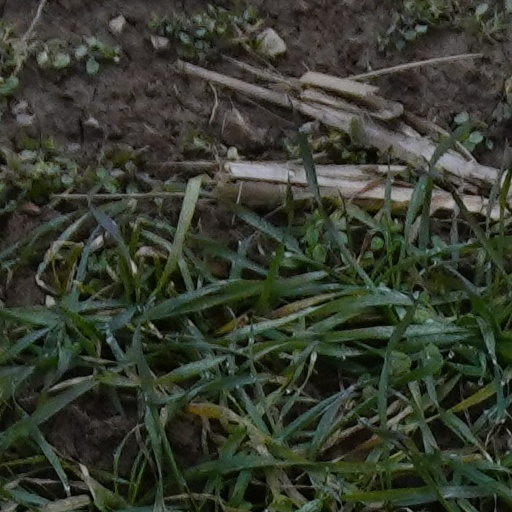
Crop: wheat